Historical monuments in Pristina

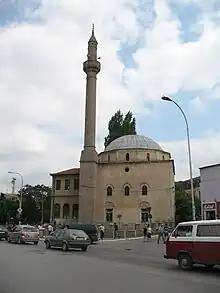
Çarshi Mosque

Historical monuments in Pristina are made up of 21 monuments out of a total of 426 protected monuments all over Kosovo. A large number of these monuments date back to the Byzantine and Ottoman periods. Since 1945, the Yugoslav authorities followed the idea of constructing a modern Pristina by relying in the urban development motto “destroy the old, build the new” and this resulted with major changes in the structure of the buildings, their function and their surrounding